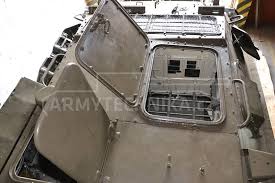
Label: BTR